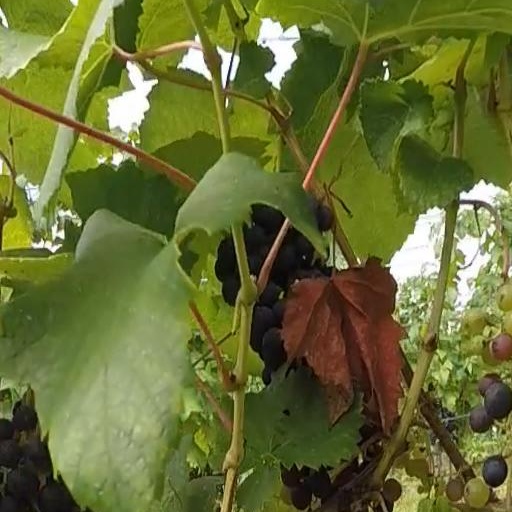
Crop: grape